Japanese cruiser Ibuki (1943)

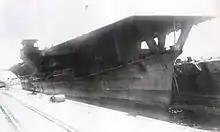
"Ibuki" in Sasebo, just before being scrapped, 22 October 1946

Initially, the ship was to have a very light armament of only 22 triple 2.5-centimeter gun mounts, controlled by eight Type 95 fire-control directors, but this was modified in 1944 to substitute four 60-caliber 8 cm (3 in) Type 98 dual-purpose guns, mounted in two twin-gun turrets, and four 28-tube launchers for anti-aircraft rockets for six of the triple 25-millimeter gun mounts and two directors (now Type 4s). This gave the ship a total of forty-eight 25 mm guns in 16 triple mounts.